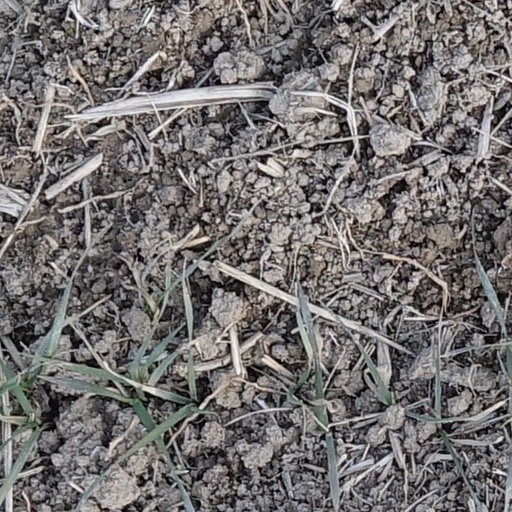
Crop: wheat